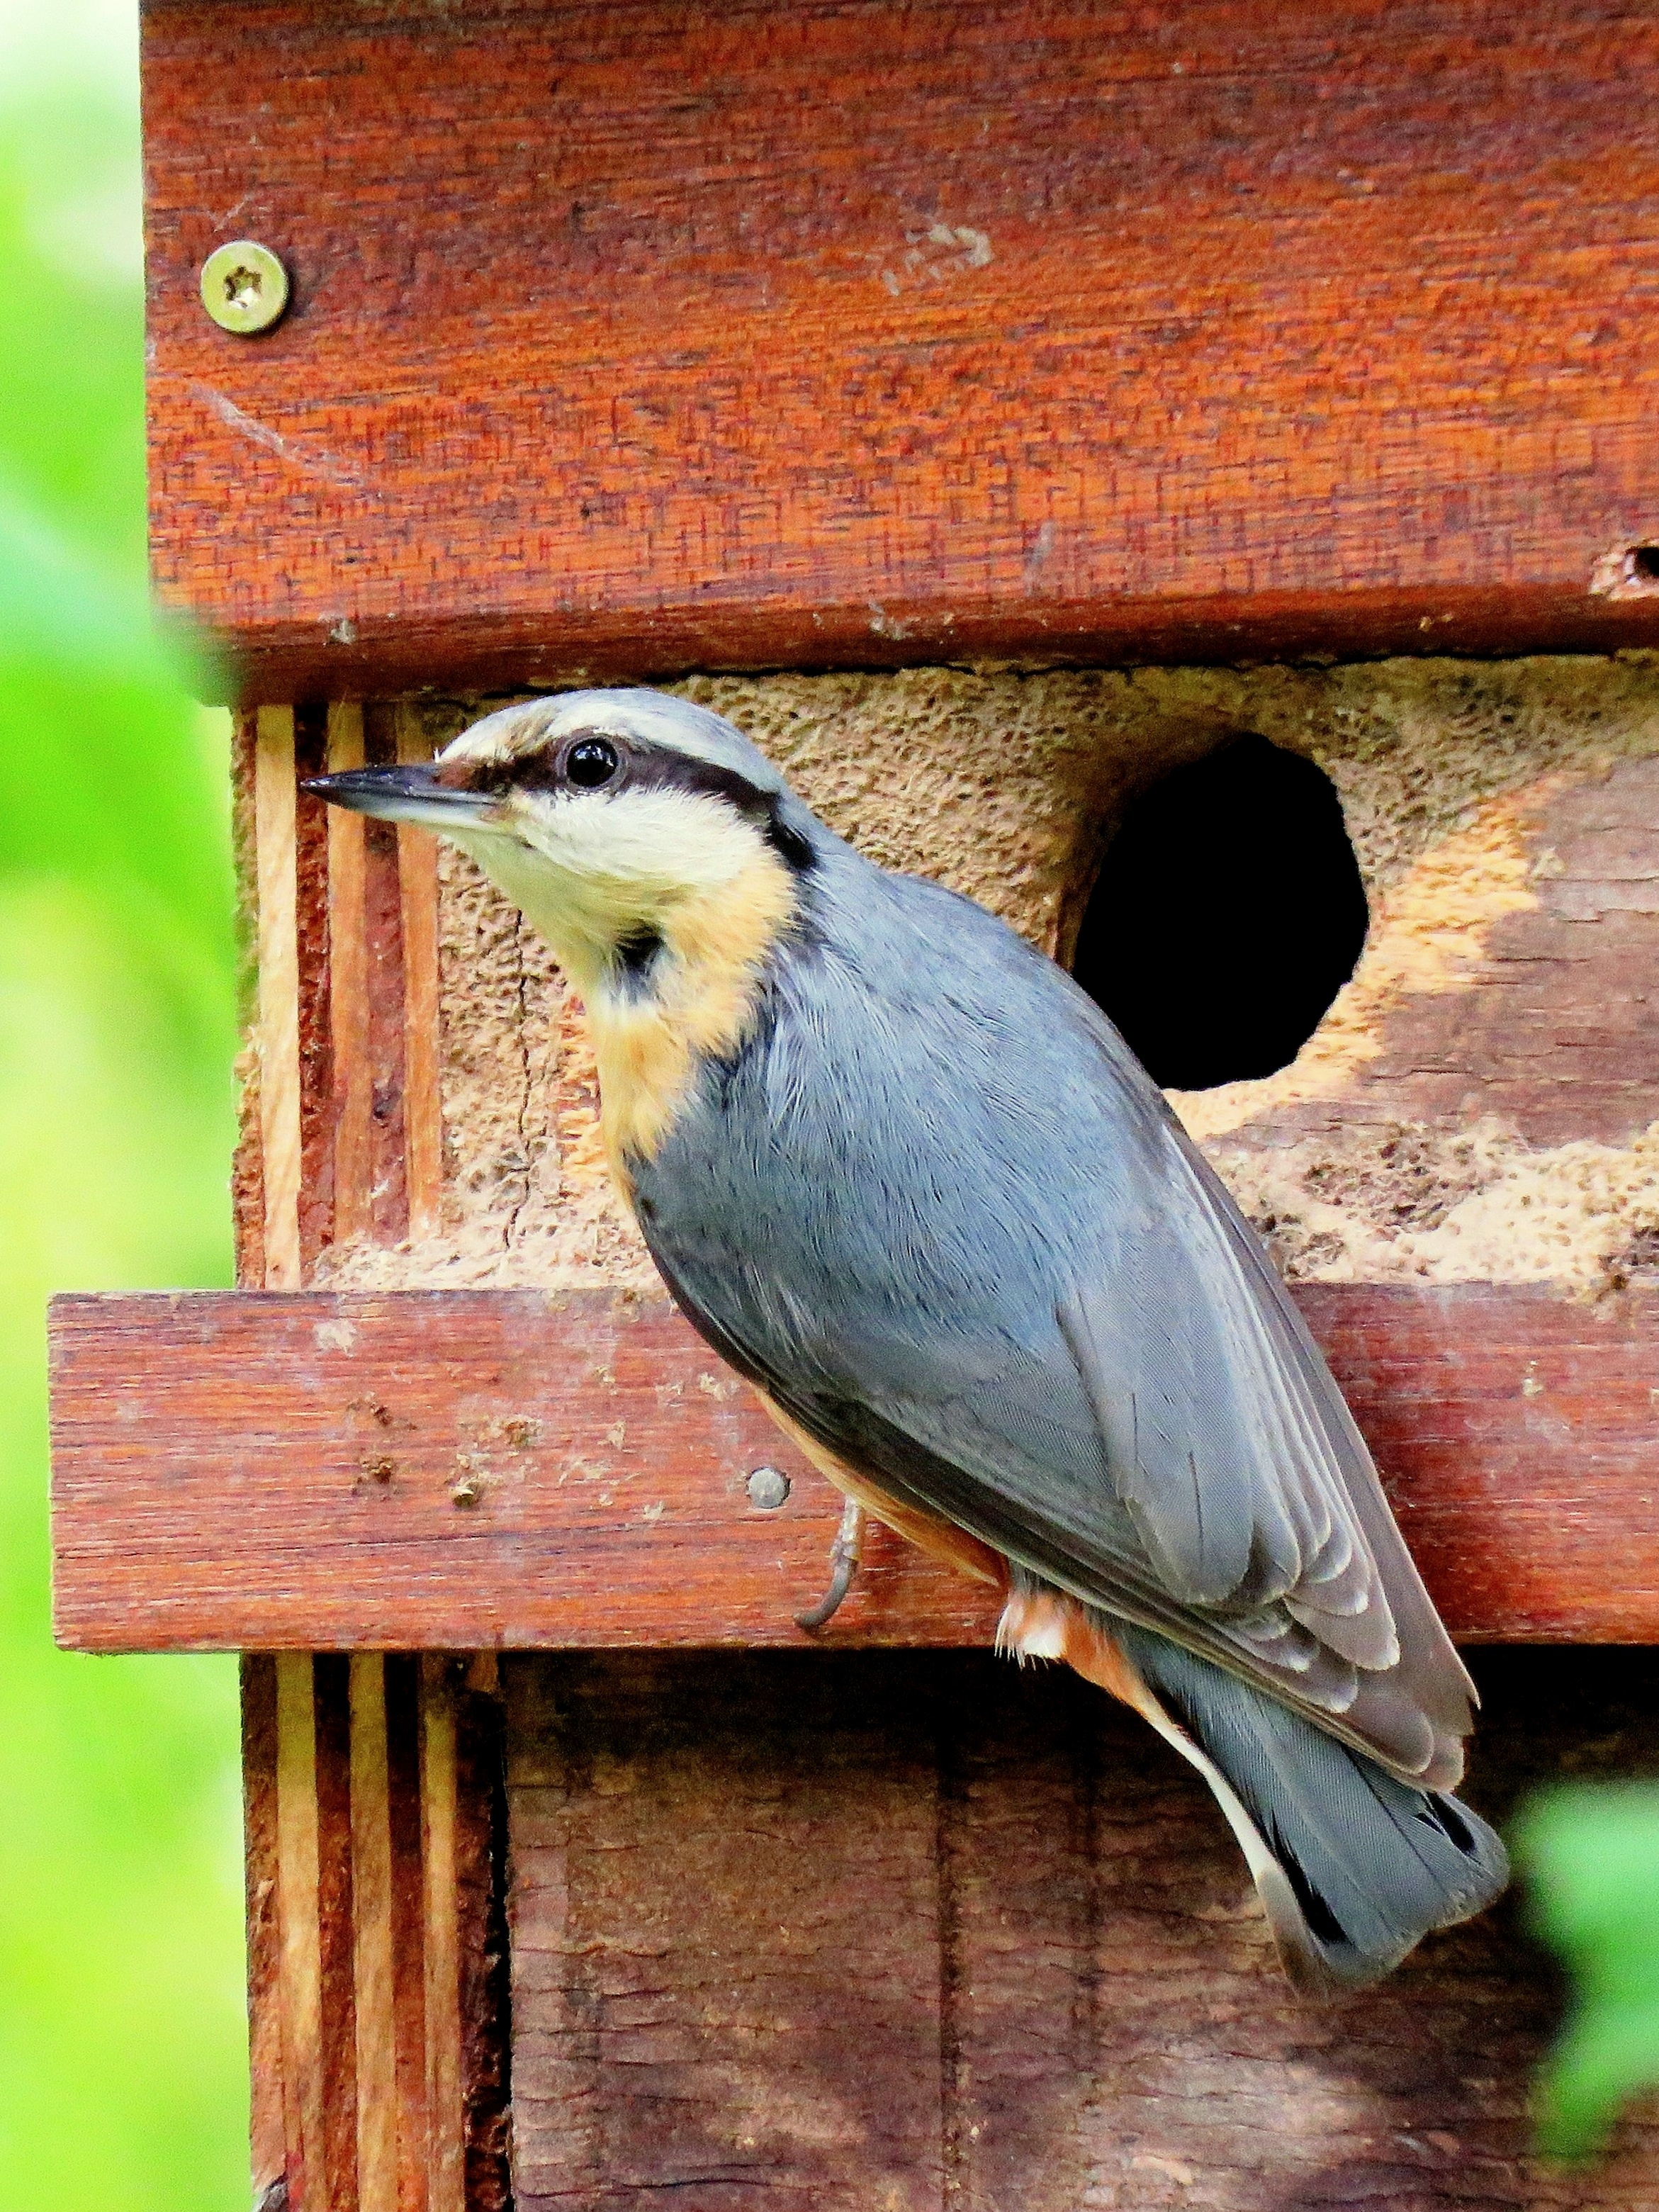
bird, boy, wildlife, orange, beak, fauna, plumage, birds, feeding, vertebrate, bill, bluebird, kleiber, young bird, hatching, young animals, nesting box, young birds, einflugloch, bird breeding, old world flycatcher, perching bird